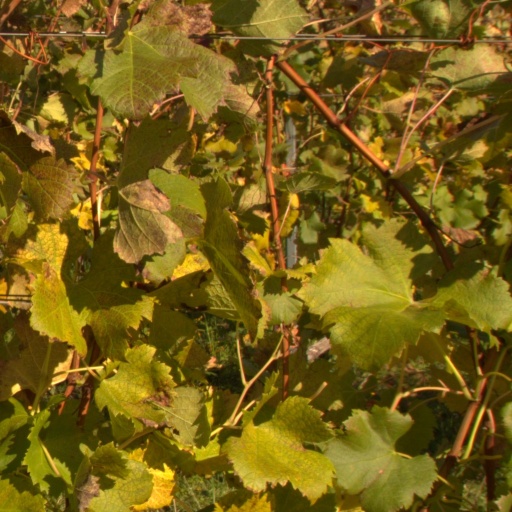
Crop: grape